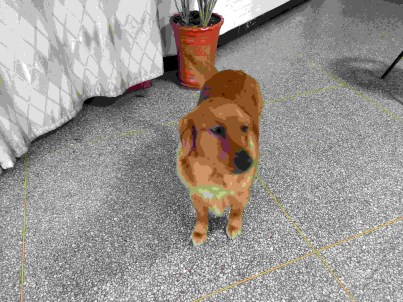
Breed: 5355-n000126-golden_retriever